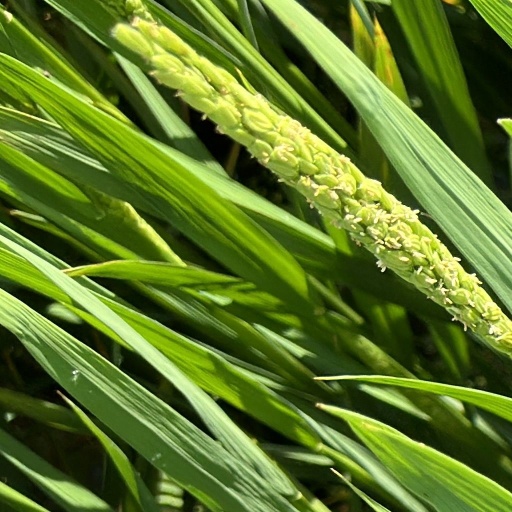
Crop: rice